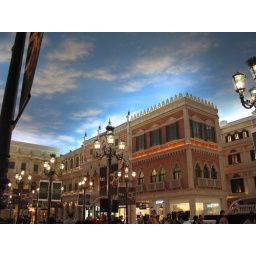
An world within a building - quite something - but the sky is too unreal